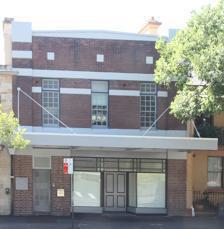
Building: 75-77 Lower Fort Street, Millers Point
Country: Australia
Year built: 1928
Historic site in New South Wales, Australia 75–77 Lower Fort Street 75–77 Lower Fort Street, pictured in 2019. Location 75, 77 Lower Fort Street, Millers Point , City of Sydney , New South Wales , Australia Coordinates 33°51′27″S 151°12′22″E / 33.8574°S 151.2061°E / -33.8574; 151.2061 Built 1928 Architectural style(s) Inter-war Free Classical New South Wales Heritage Register Official name Building Type State heritage (built) Designated 2 April 1999 Reference no. 844 Type Historic site Location of 75–77 Lower Fort Street in Sydney Show map of Sydney 75-77 Lower Fort Street, Millers Point (Australia) Show map of Australia 75–77 Lower Fort Street is a heritage-listed shop and residence located at 75 and 77 Lower Fort Street, in the inner city Sydney suburb of Millers Point , in the City of Sydney local government area of New South Wales , Australia. It was added to the New South Wales State Heritage Register on 2 April 1999. History The coastal Aboriginal people around Sydney are known as the Eora people, and central Sydney is therefore often referred to as "Eora country". Within the City of Sydney local government area, the traditional owners are the Cadigal and Wangal bands of the Eora. With the European invasion of the Sydney region, the Cadigal and Wangal people were decimated, but there are descendants still living in Sydney today. The site consists of the northern portion of the grant made to William Hutchinson and confirmed by the Lands Commissioners in 1836. William Hutchinson, an emancipist, was Superintendent of Convicts and a large-scale landowner and businessman in Sydney. He acquired considerable holdings at Millers Point, including an allotment along Pottinger Street. The northern end of this allotment joined the allotment on which numbers 75–77 were to stand. The Lower Fort Street allotment was on land which fell away steeply towards the later Walsh Bay . Its northern end became the site of portion of Downshire Street. From the late 1830s, this street formed the effective northern boundary, as it still does. In 1840–41, the site of number 79 was built on. A handsome two-storey (with basement) public house was erected by Joseph Faris on Hutchinson's land. Called the Young Princess, it was renamed the Whaler's Arms by 1847. The public house features prominently in John Rae's well-known picture of Millers Point. Though dated as 1842, the picture can be no earlier than 1845 Rae's picture shows the site of numbers 75–77 as vacant, with a low brick wall on the Lower Fort Street frontage. This is confirmed by later maps, which indicate only a few sheds on the land. It is evident from Rae's picture of the corner public house that this building was intended for an extension to the north along Lower Fort Street. It was not uncommon to have a corner inn or store joined to a row of terrace houses. The subject site was used as a vacant yard and housed some temporary structures such as sheds and stabling, but the sloping nature of the site was not well suited for this use. The site remained vacant, save for temporary structures until 1928, when the Sydney Harbour Trust constructed the existing shop and residence. The building was used as a shop and residence from its date of construction until December 2011. The enclosed verandah to the rear of the building at ground floor level was added in 1937. Description An Inter-war Free Classical style building with external walls of dark red-brown face brick and decorated with rendered and painted bands and parapet detailing. It was built as a shop and residence with garage underneath. It reads as two storeys facing Lower Fort Street and three storeys to Downshire Street. At ground floor level fronting Lower Fort Street is a glazed shopfront with central recessed door opening. The shopfront takes up most of the ground floor facade area and on its southern side there is a timber framed glazed entry door to the residence. An original suspended, riveted steel awning projects across the entire front elevation of the building. The first floor has three double hung nine pane sash windows with transom lights above. There is a high parapet concealing the skillion roof. The rear western elevation features common brickwork with decorative brickwork over the openings. At ground floor level there is timber enclosed verandah. There are three double hung windows with multi-paned sashes at first floor level. Below the verandah is the original garage door opening and timber window to the existing laundry. The main internal spaces of the building at all three levels are largely intact. Significant internal fabric includes the original and early doors and timber joinery, fireplaces, timber fretwork stair rails, timber flooring, compressed composite fibre boarded ceilings with timber straps and rolled steel joists. Significance No. 75–77 Lower Fort Street is a rare surviving example of a purpose designed and built Inter-War Period Free Classical Style shop and residence. With the Hero of Waterloo Hotel at No. 81–83, and its neighbour at 79 Lower Fort Street , it represents the commercial-retail hub that played an important part in servicing the local community. The building has social significance as it has been used for its intended purpose as a local shop and residence continuously for 83 years (from 1928 until 2011) serving the local community. It demonstrates the intervention of the Sydney Harbour Trust in promoting local community facilities in the context of the major reconstruction works undertaken following the outbreak of the bubonic plague . This purpose built retail and residential building is an important component in the long line of important structures along the western side of Lower Fort Street which have contributed to the character of the State significant Millers Point Conservation Area . Heritage listing 75–77 Lower Fort Street was listed on the New South Wales State Heritage Register on 2 April 1999. See also Architecture portal Eagleton Terrace , 67–73 Lower Fort Street 79 Lower Fort Street References